Yoga tourism

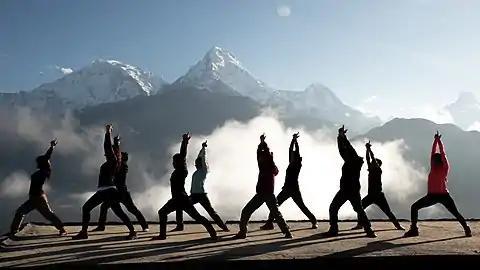
Tourists practising Virabhadrasana I in Poon Hill, Nepal

Yoga is an ancient spiritual practice. From this perspective, yoga tourism can be seen as a form of spiritual tourism, involving the embracing and commodification of that practice by the Western world. There is a tension between the purely spiritual and transformational goals of yoga, meaning union with an entity higher than the self, and the commercialisation inherent in mass tourism, and in the yoga industry more generally.